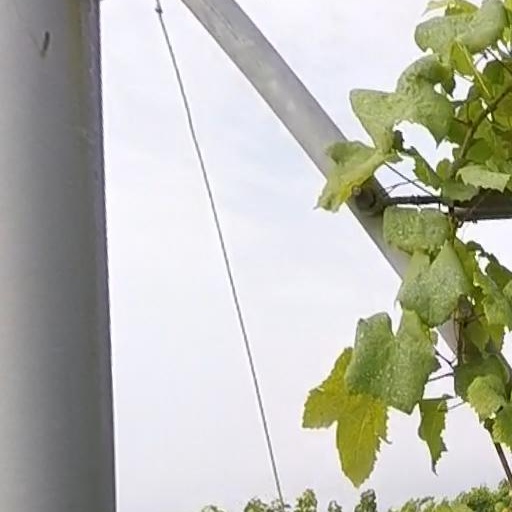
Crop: grape